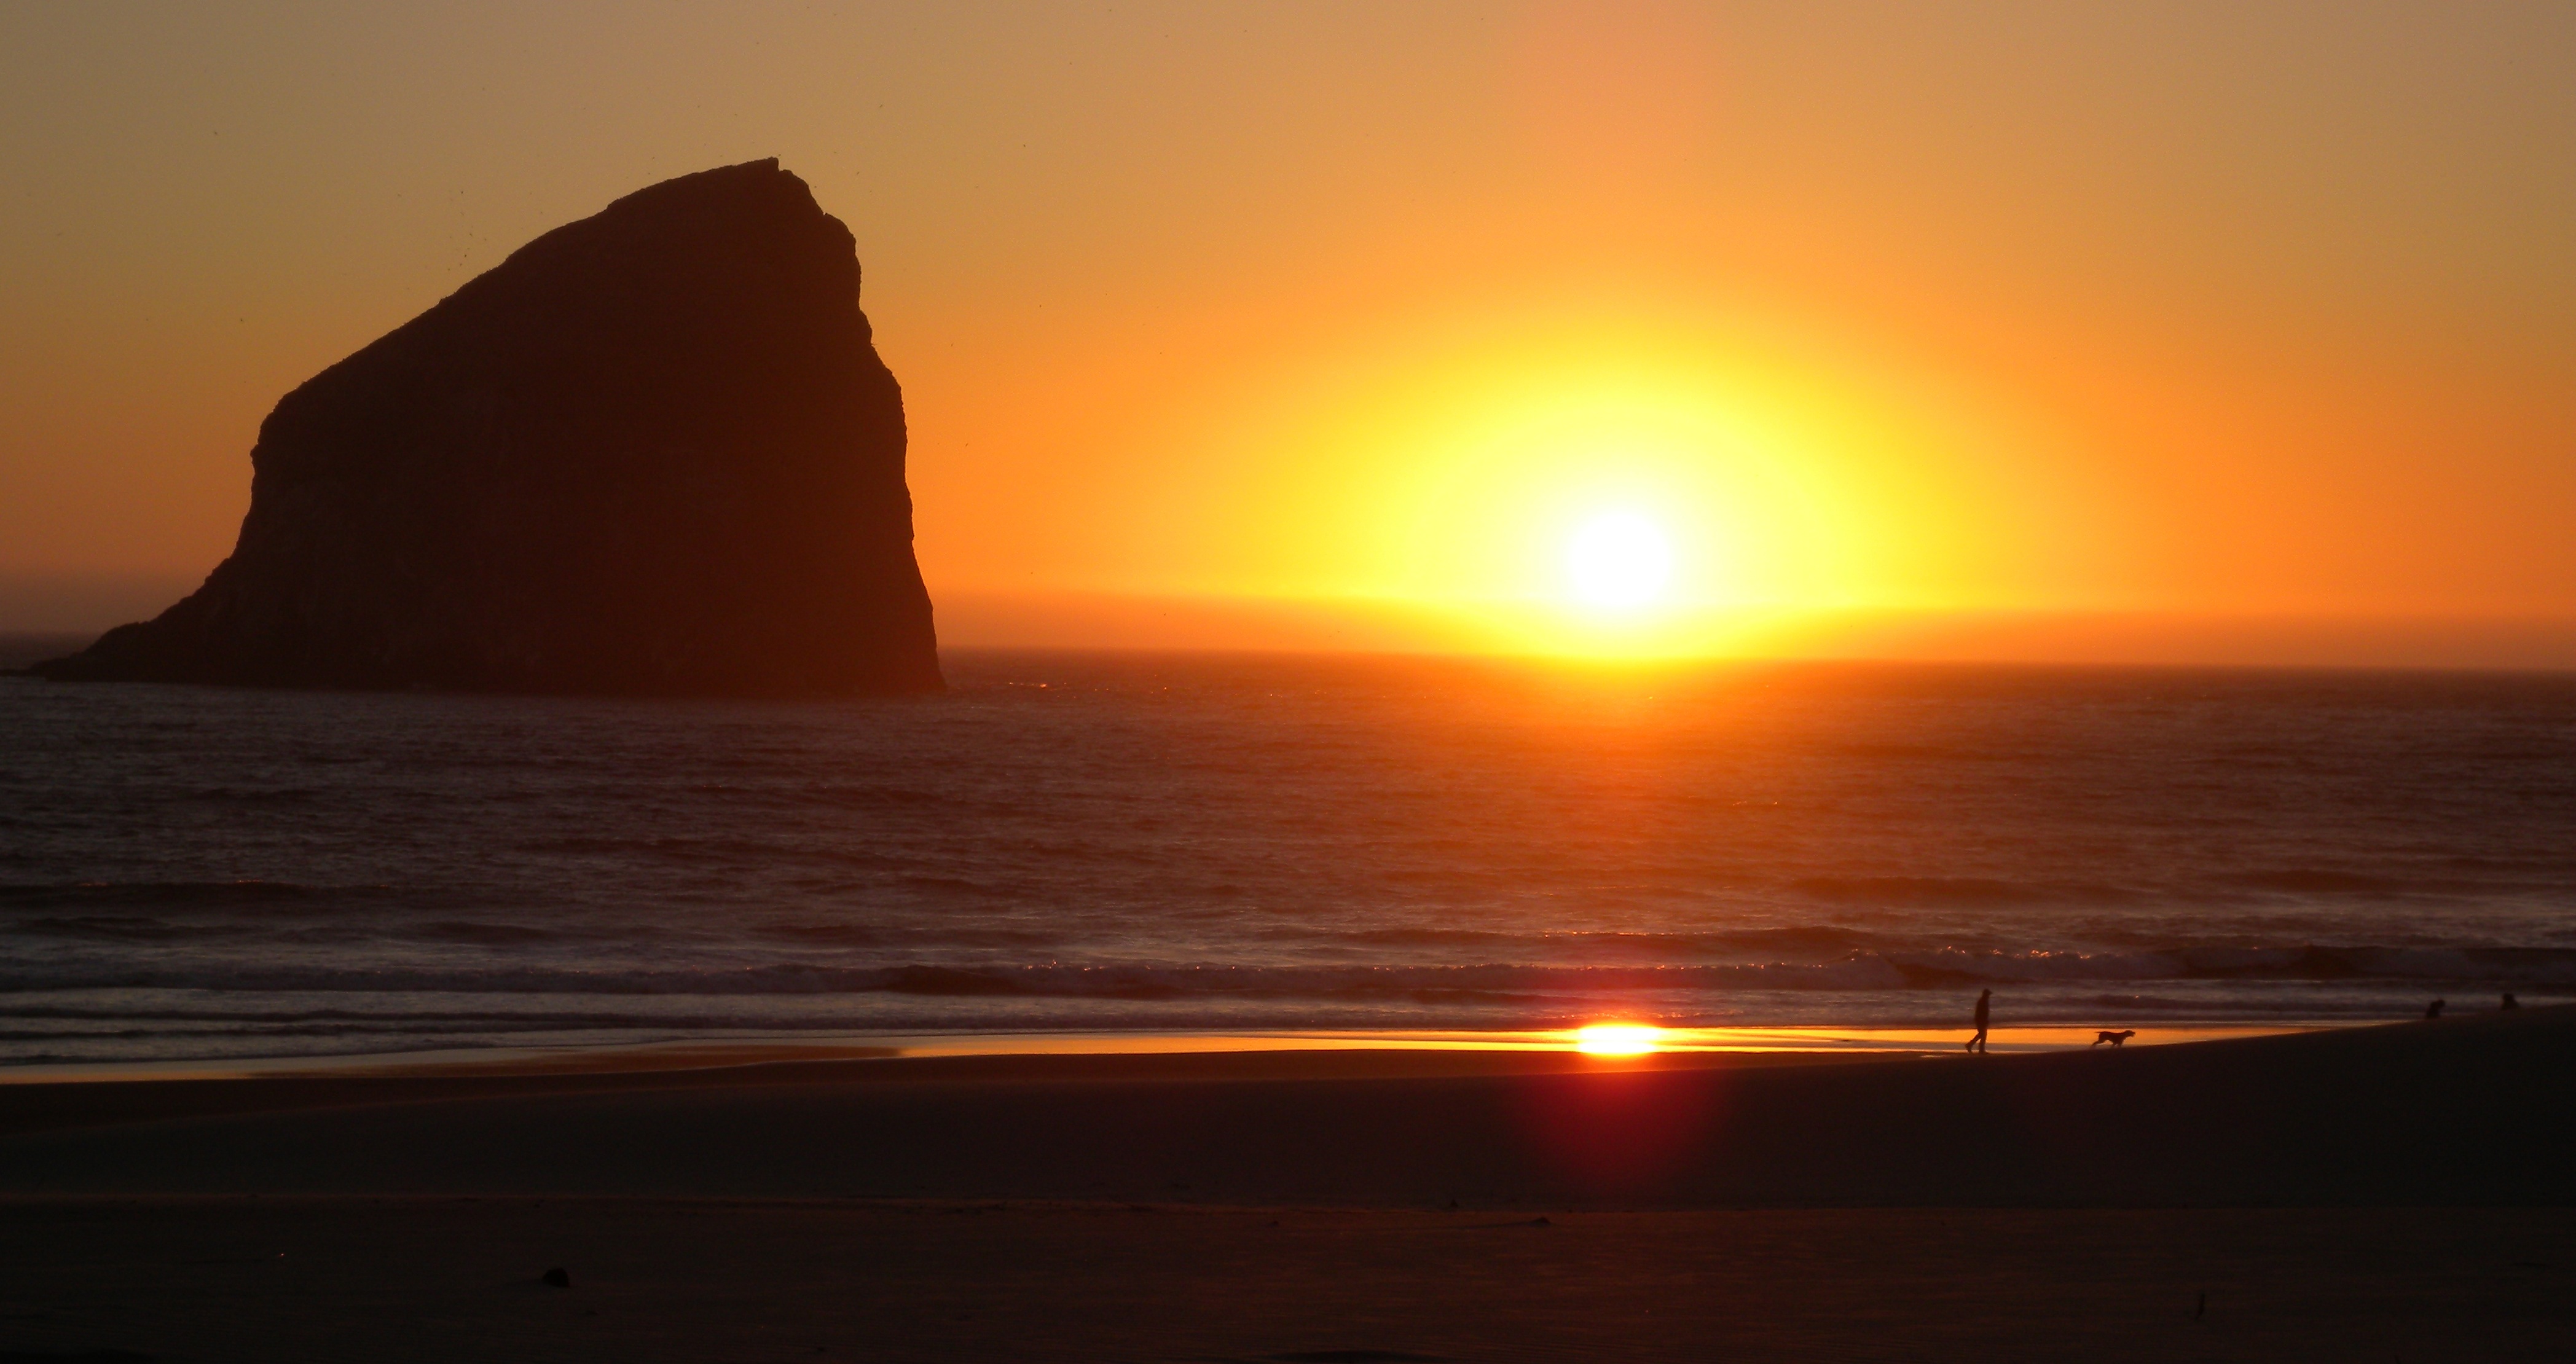
beach, sea, coast, ocean, horizon, sun, sunrise, sunset, sunlight, morning, dawn, summer, dusk, cape, afterglow, haystack rock